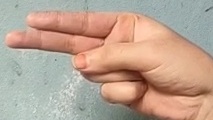
ASL sign: H